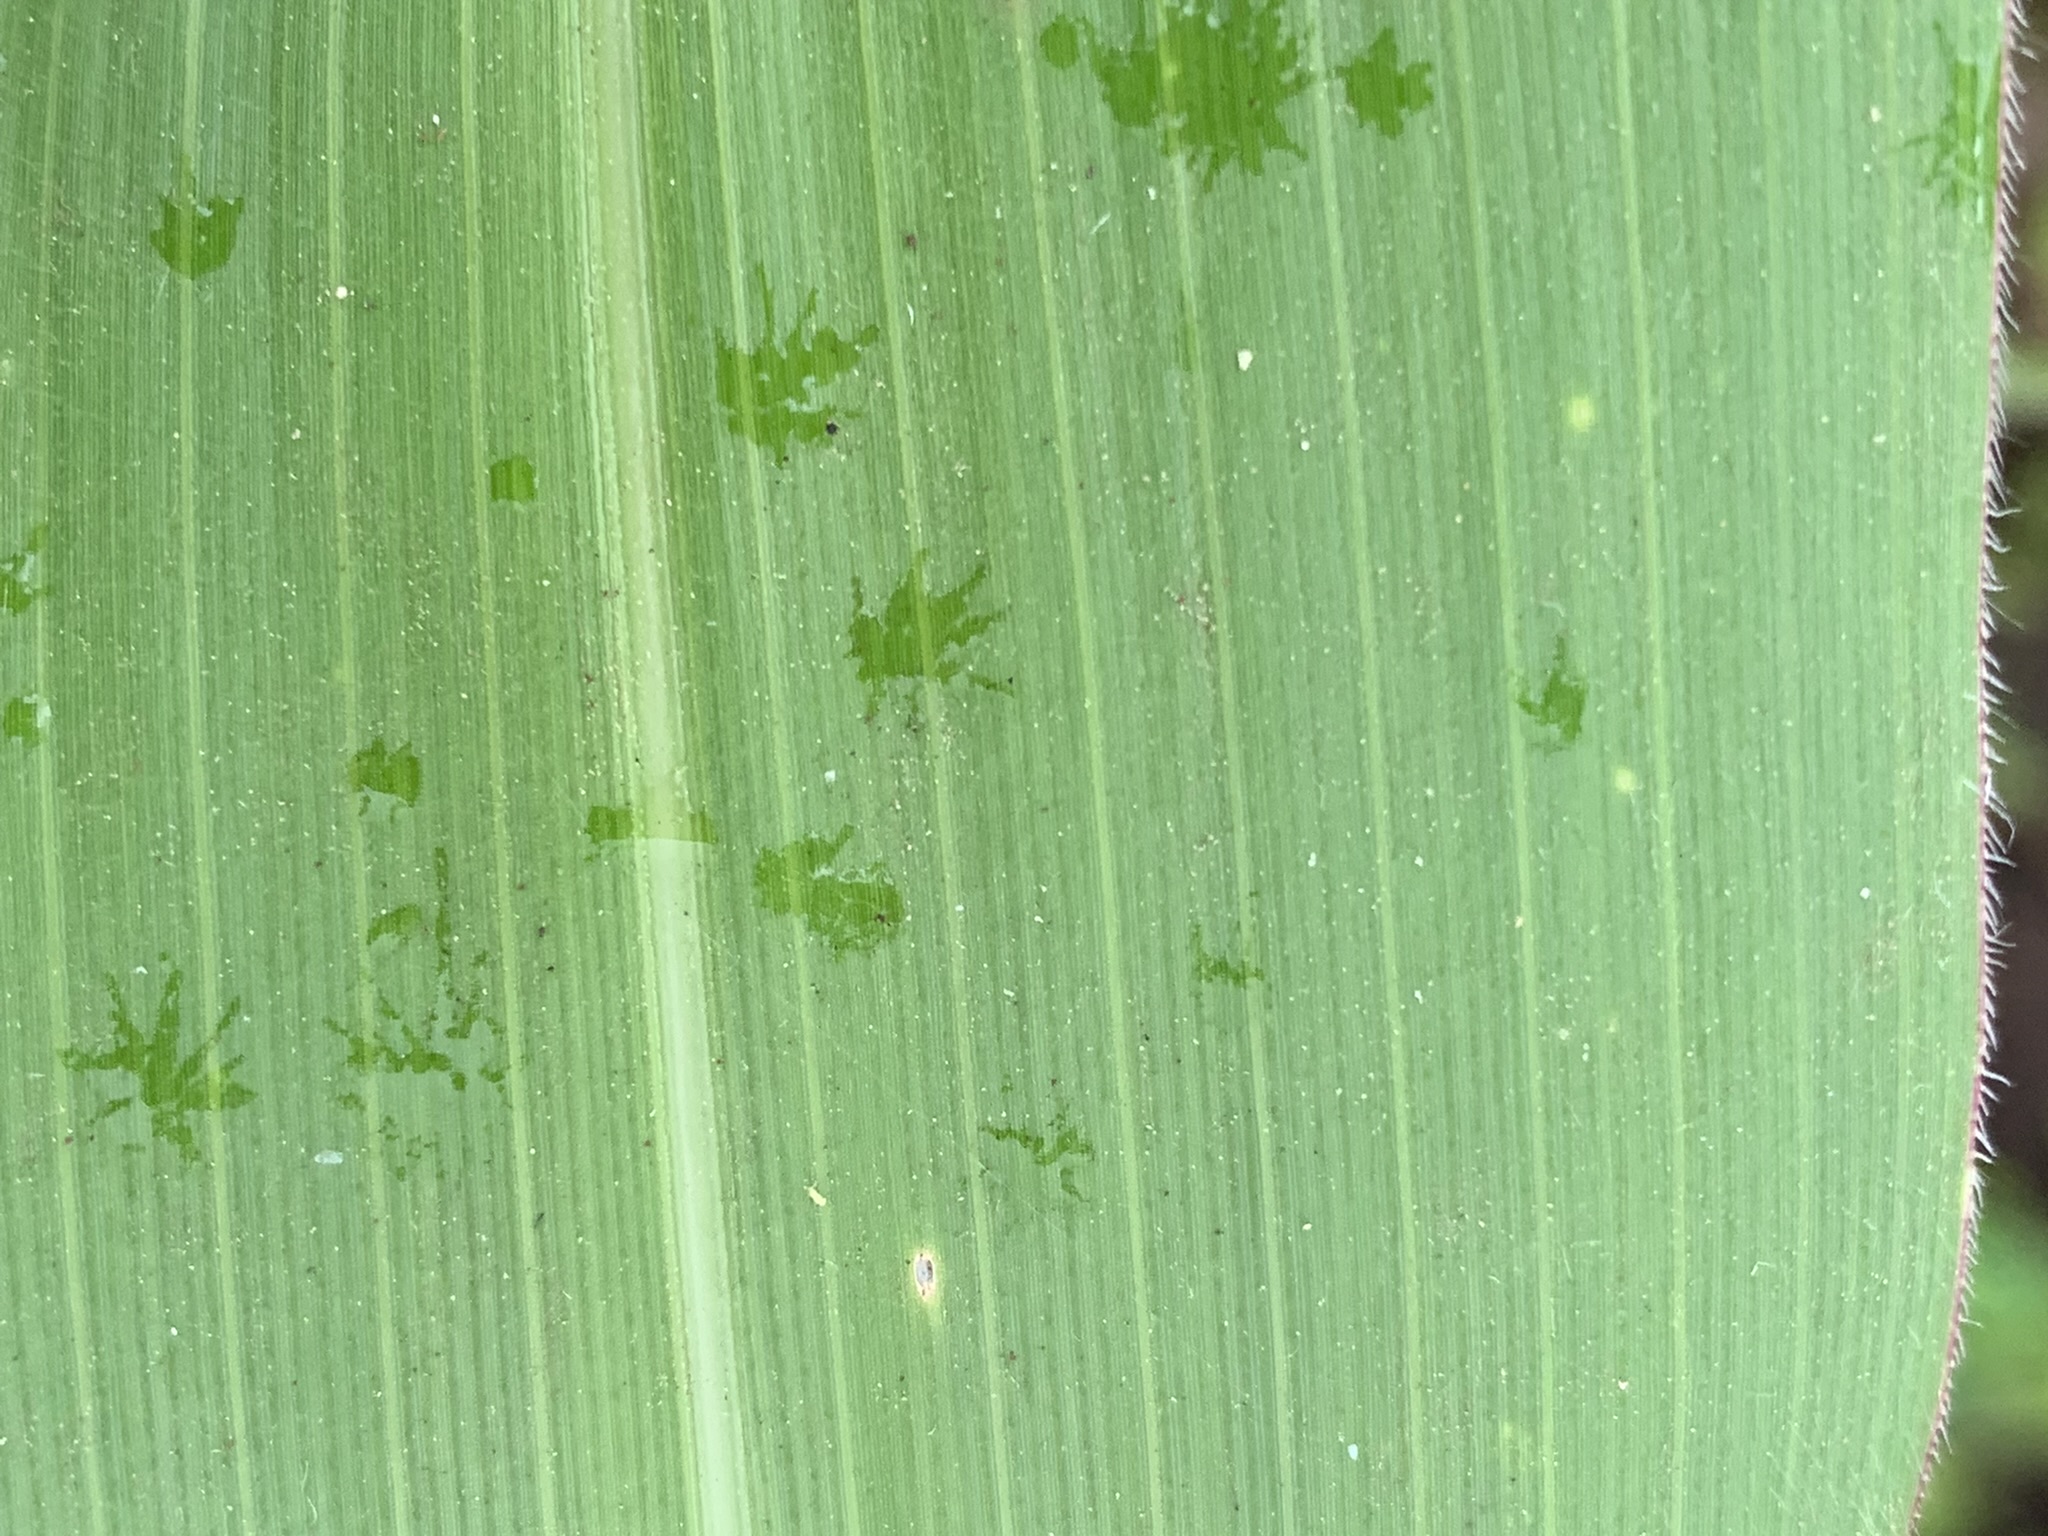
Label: Healthy